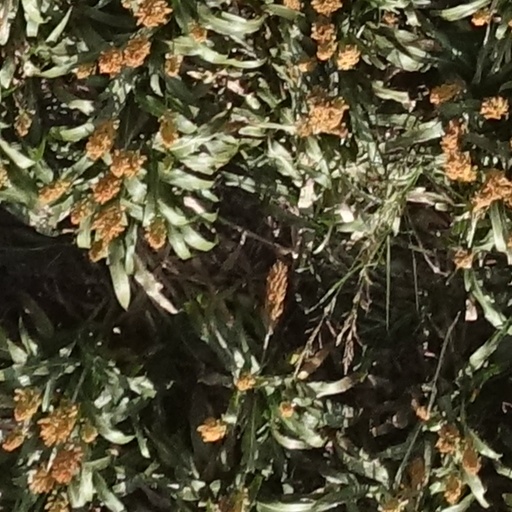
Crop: sorghum